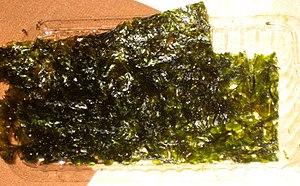
Barquette de yakinori Photo personnelle prise en novembre 2005
Nori désigne différentes algues rouges comestibles, utilisées dans la cuisine japonaise notamment dans l'élaboration des makizushi et des temaki. Pour autant, lorsqu'elles sèchent, la couleur rouge s'estompe. On distingue alors deux types d'algues séchées : les noires, et les vertes.